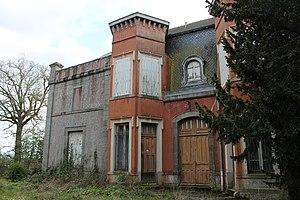
Manoir de la Tour de Cesson
La tour de Cesson est un édifice construit en 1395 sur ordre du duc de Jean IV de Bretagne. Elle domine l'estuaire du Gouët et la baie de Saint-Brieuc.